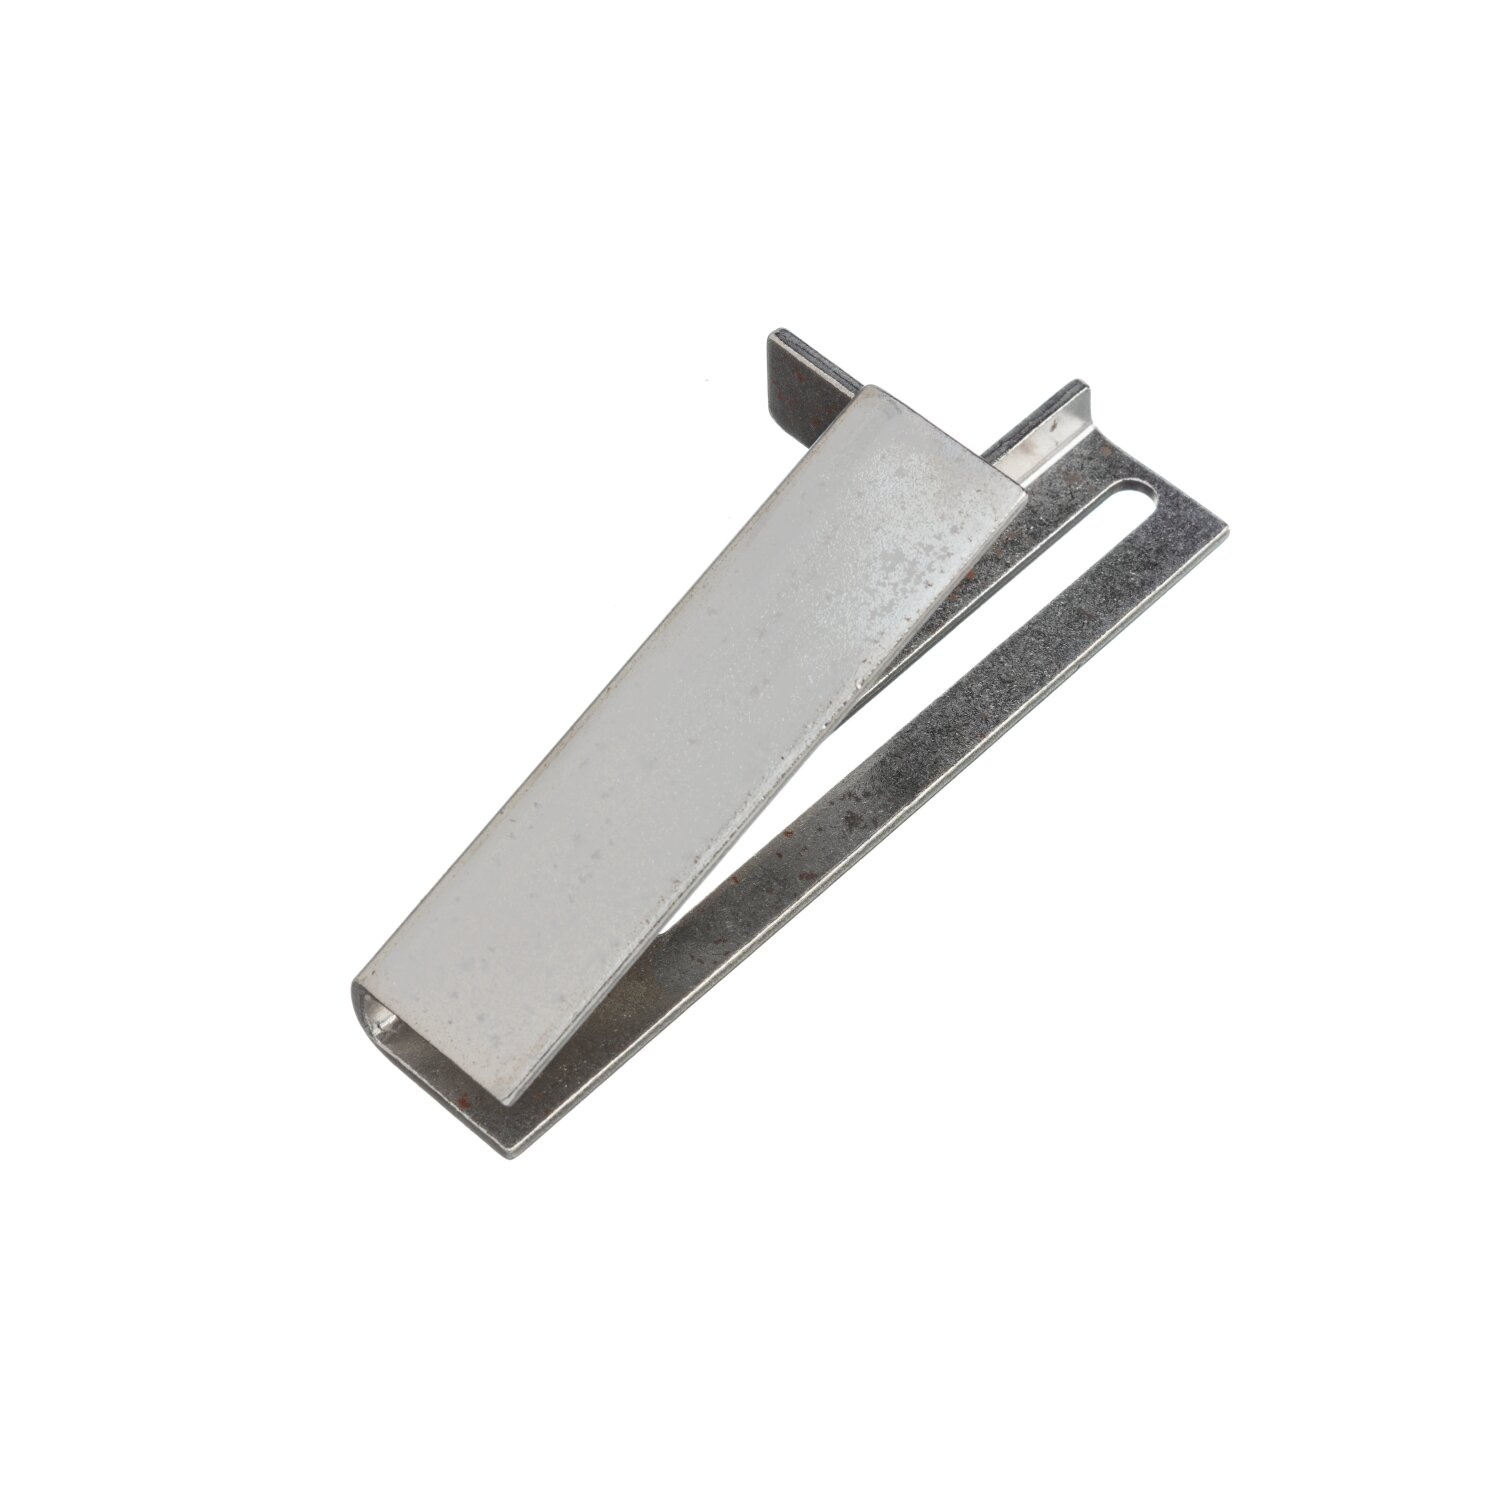
Ridgid 26492 1224 Belt Tensioner
General Information Brand Ridgid Country of Origin United States UPC 095691264923 California Residents Proposition 65 Warning Part Number 26492 Product Type Belt Tensioner Physical Characteristics Weight 0.34 kg 0.75 lb Details Features Belt Tensioner Suitable For Use With : Model 1224 Pipe and Bolt Threading Machine
Brand: Ridgid
Category: Arts & Entertainment > Hobbies & Creative Arts > Arts & Crafts > Art & Crafting Tool Accessories > Spinning Wheel Accessories > Tension Knobs